Hyundai Stellar

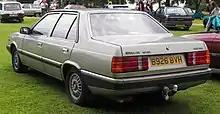
1985 Hyundai Stellar 1600 GSL (rear view)

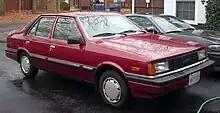
1987 Hyundai Stellar CXL (Canada)

In 1987, the car was refreshed with the name changed to Stellar II (or Stellar 2.0 in Canada) in many markets. Changes included a 2-way catalytic converter, new instrument cluster, larger 2.0 L Mitsubishi 4G63 engine (SOHC with eight valves) with a feedback two-barrel carburettor, higher output alternator, larger headlights, and restyled taillights. The front double wishbone suspension was changed to a MacPherson strut design, along with larger brake callipers, as well as a two-piece driveshaft. The Stellar had the option of riding on several types of aluminium alloy wheels and was equipped with standard Michelin all-season tyres in Canada. Also that year, an automatic transmission (Borg Warner 03-71) with overdrive was available as an option. In the domestic South Korean market, this was the first of their cars to be sold as the Sonata. In Europe, the Stellar II is sometimes referred to as the Stellar Prima. This was only limited to the new 2.0 GSL model, thus differing from the continued 1.6 models. The 2.0 GSL "Prima" received new, larger bumpers, restyled lights, and an updated dashboard, while the 1.6 GSL kept the original design which was also continued for the 1.6 SL and 1.6 L. The 1.4 models were discontinued for the 1987 model year.